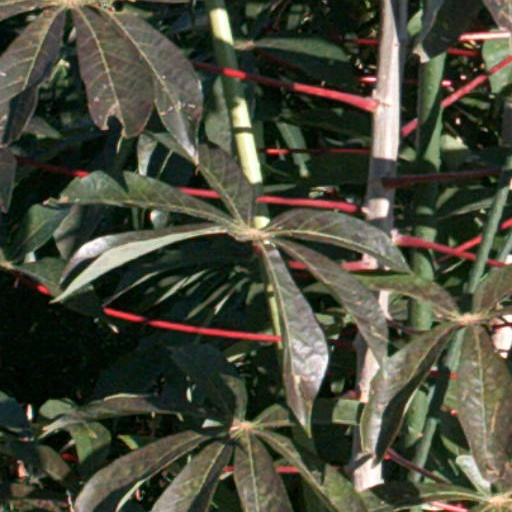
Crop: cassava